Christa Prets

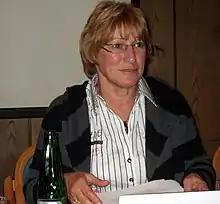
Christa Prets at the Kribibi Conference.

Christa Prets (born 2 October 1947 in Diez, Germany) is an Austrian politician and Member of the European Parliament (MEP). She is a member of the Social Democratic Party, which is part of the Party of European Socialists, and sits on the European Parliament's Committee on Culture and Education and its Committee on Women's Rights and Gender Equality.